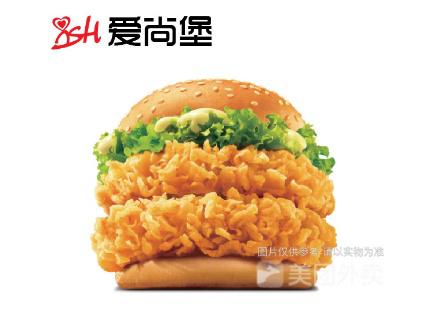
Label: chicken_burger